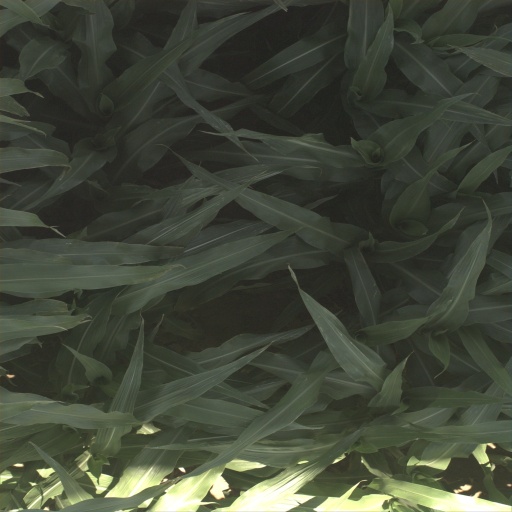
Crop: sorghum